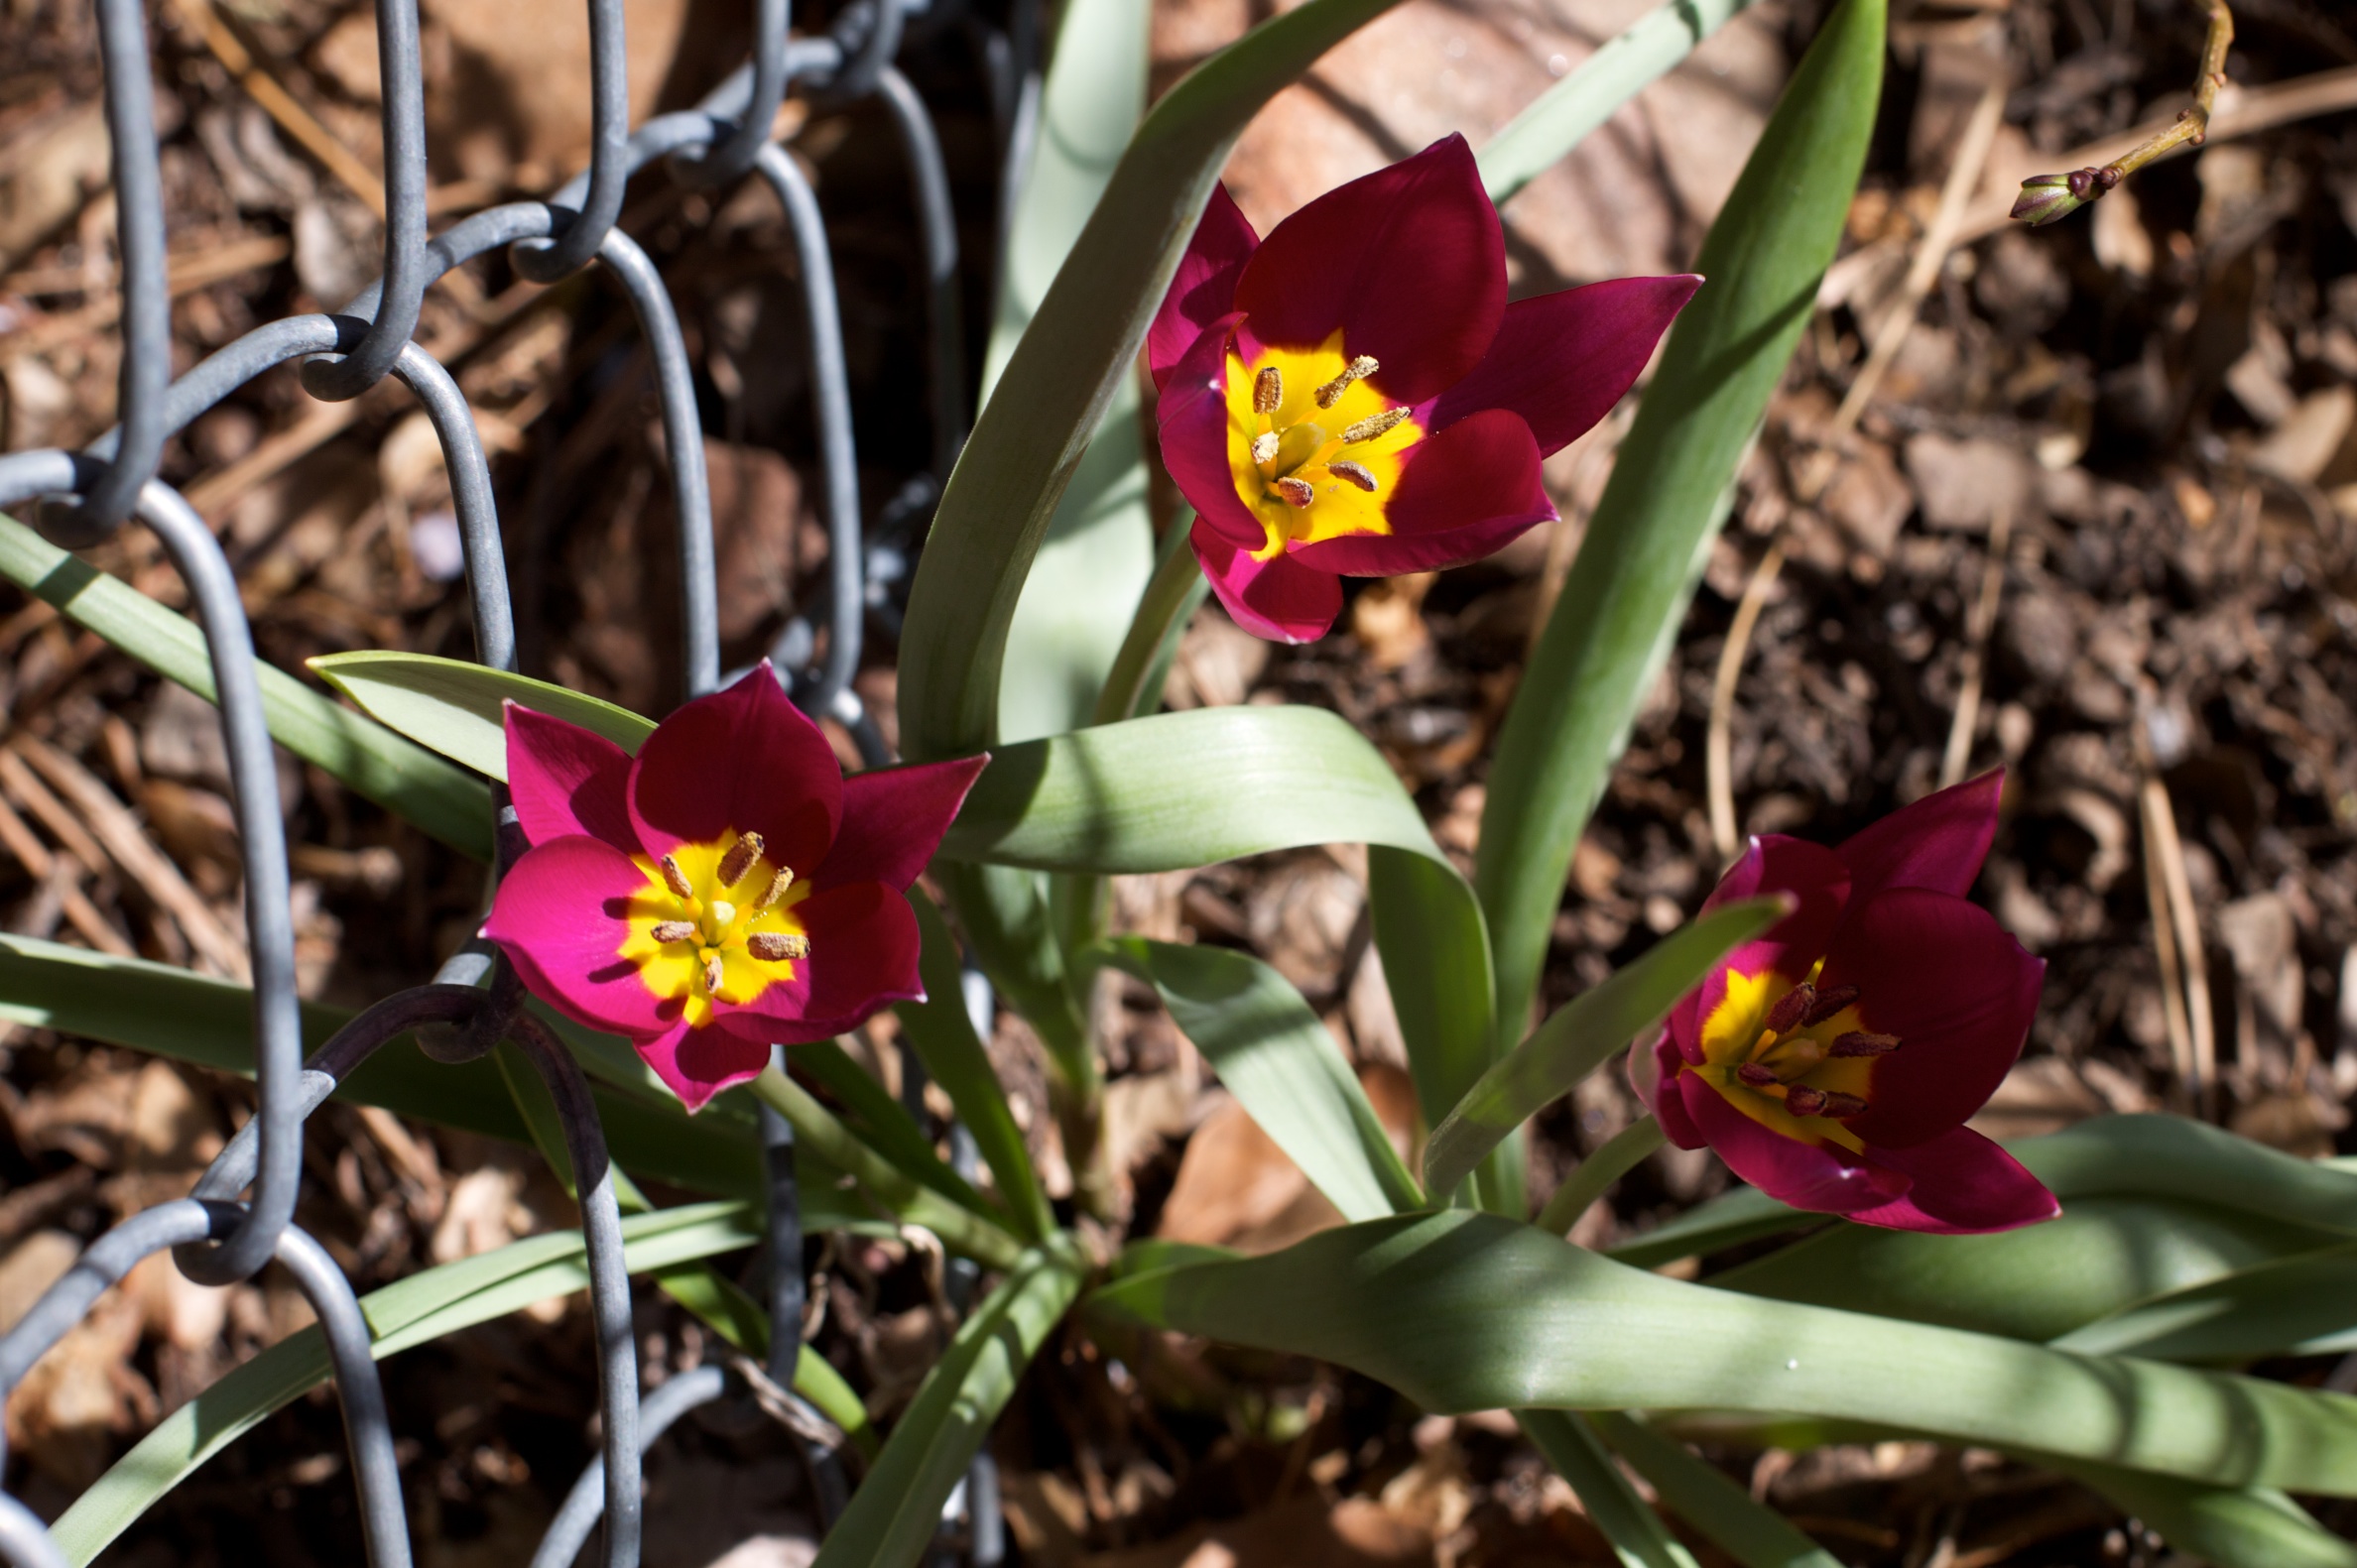
plant, flower, tulip, botany, garden, flora, wildflower, flowering plant, land plant